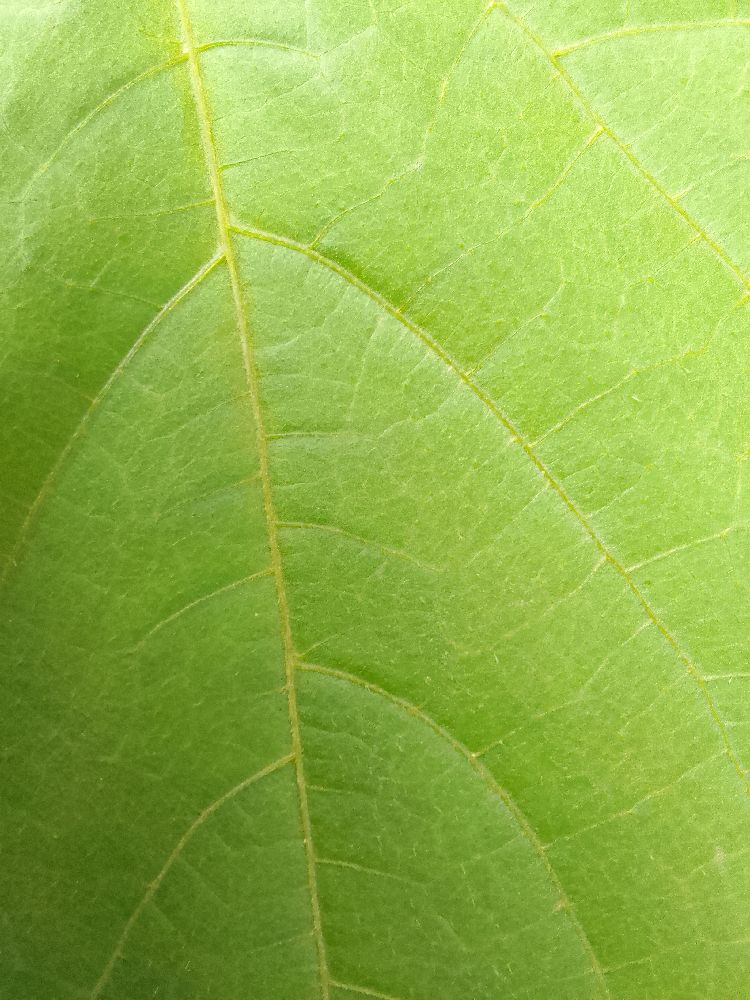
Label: healthy